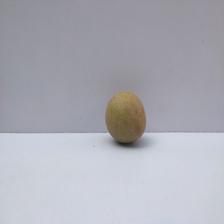
Size: Small